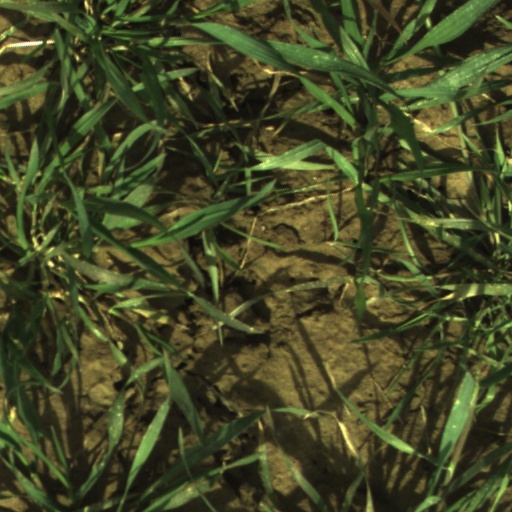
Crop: wheat